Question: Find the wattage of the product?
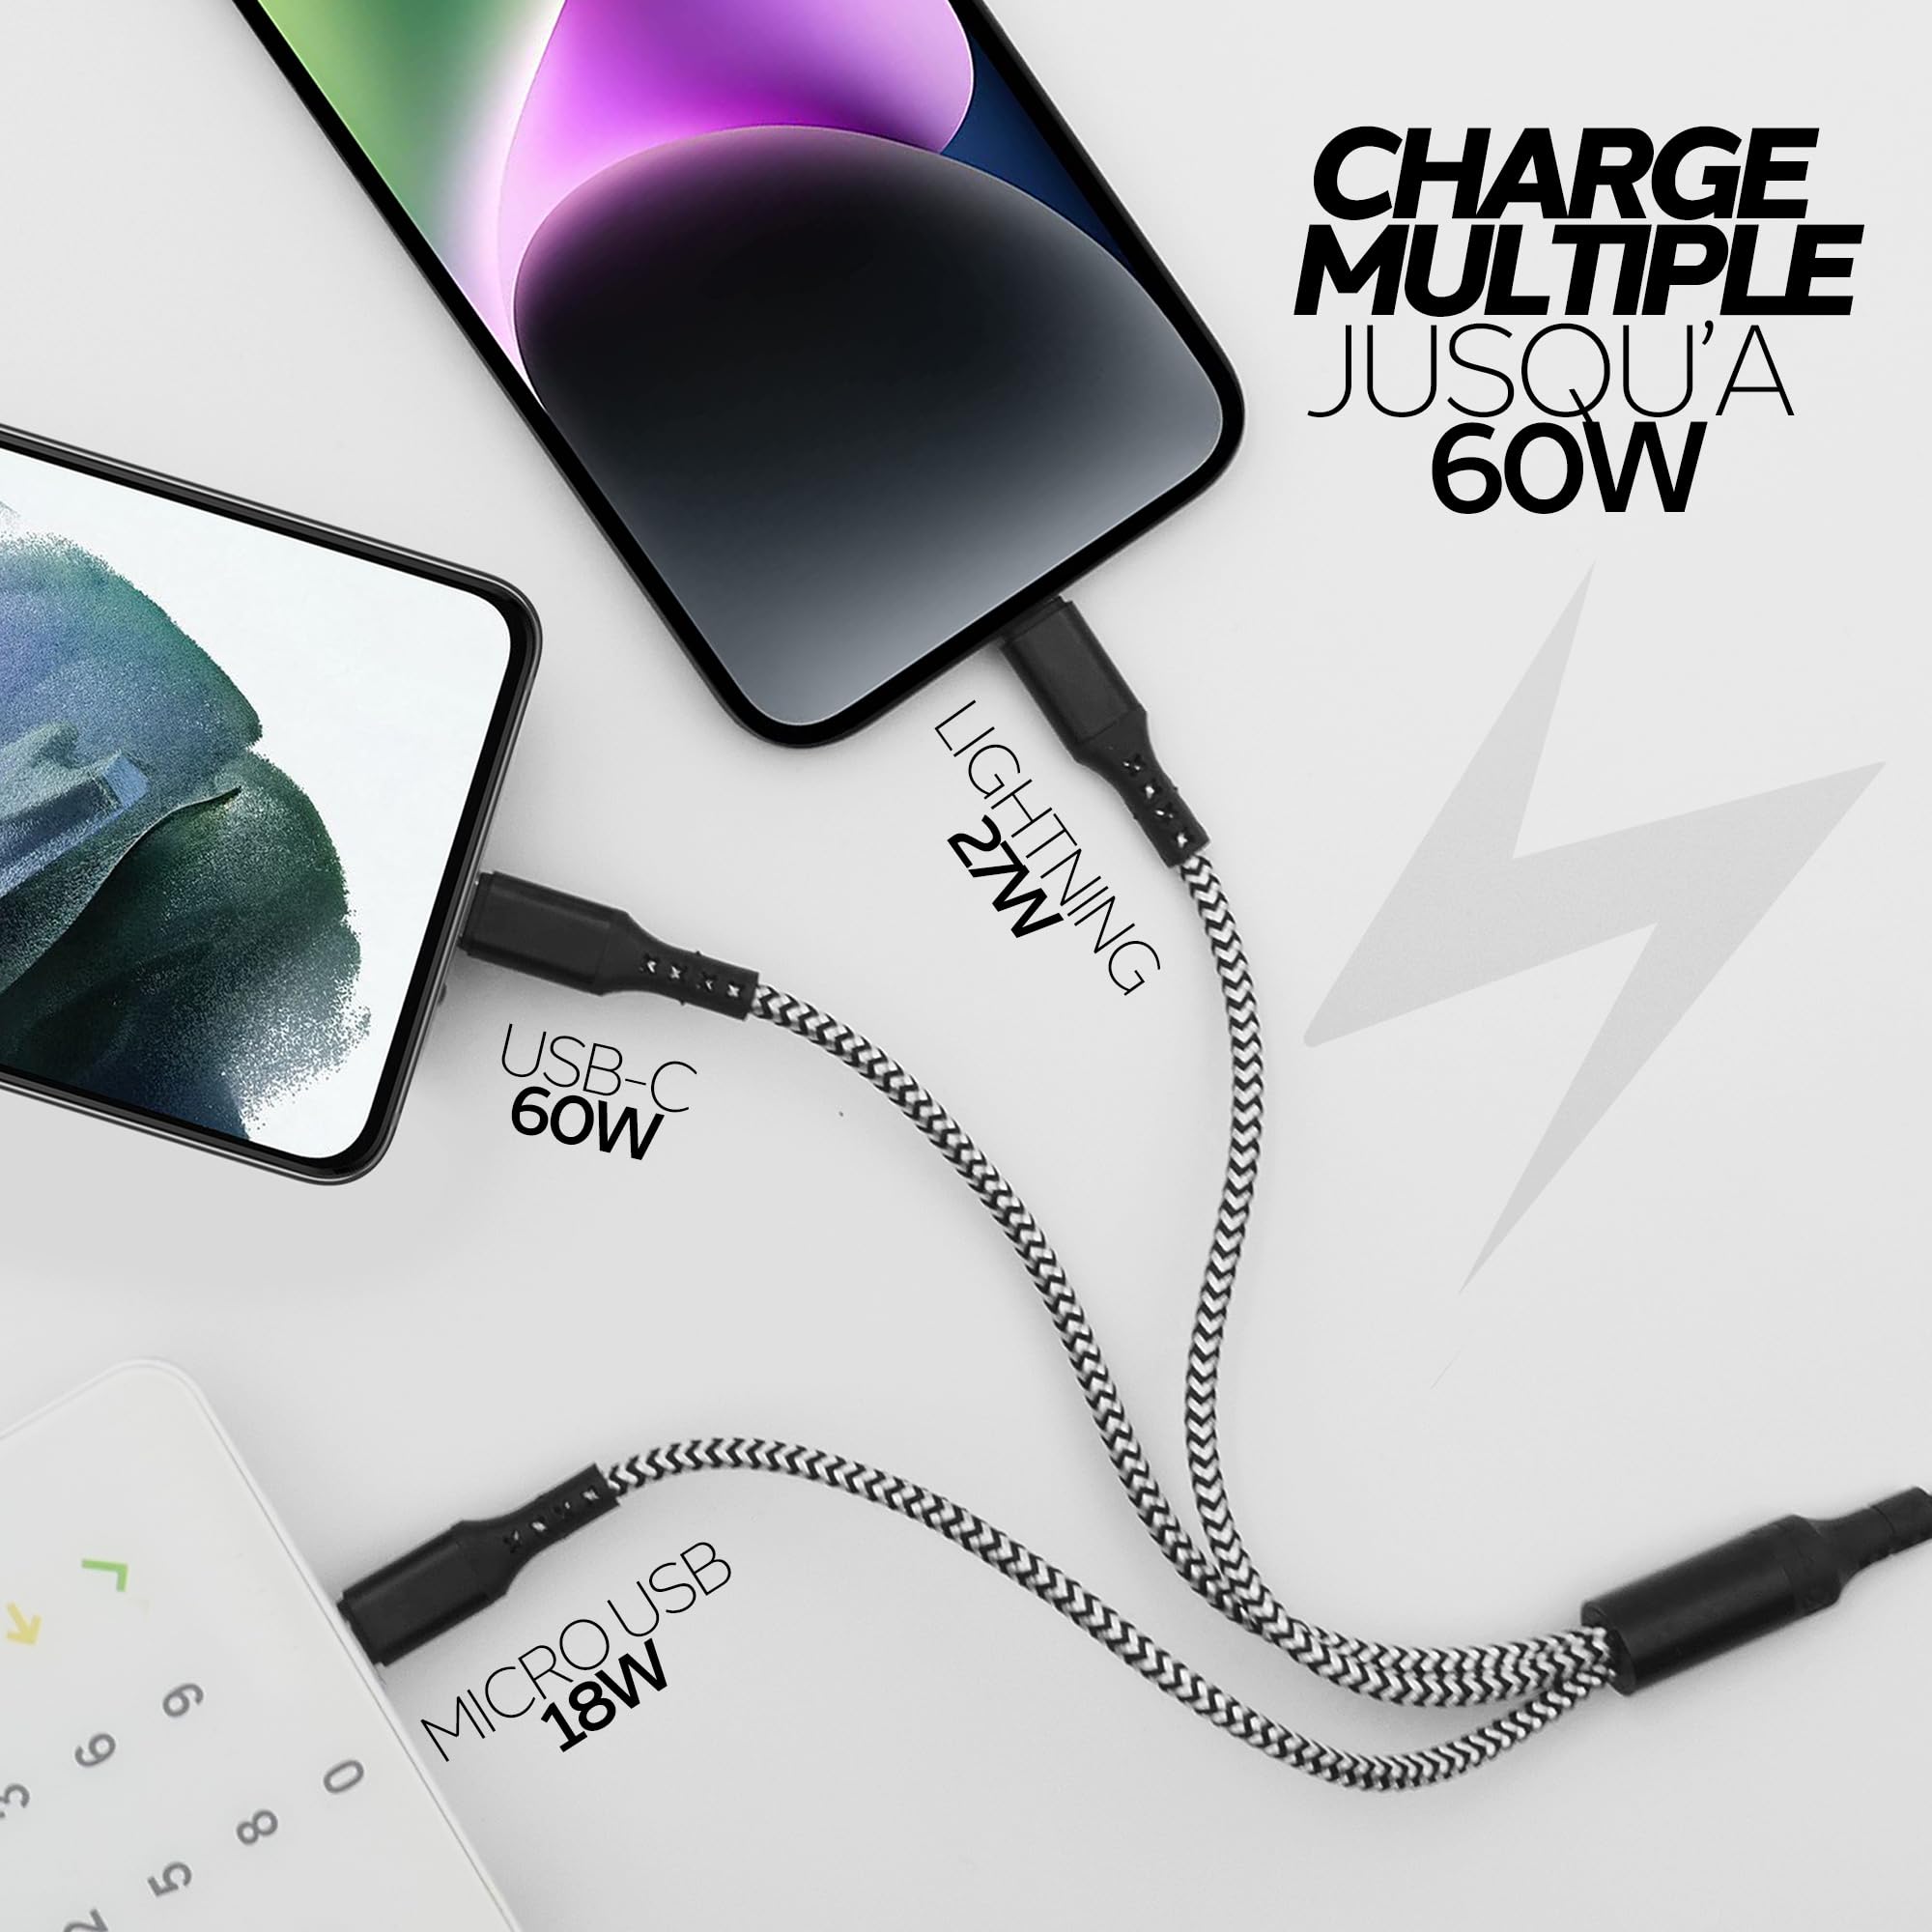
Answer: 60.0 watt